George Clancey

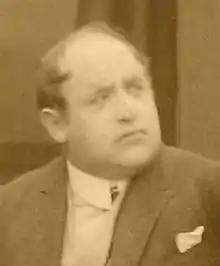
Clancey as "Alexander the Great"  in "Lord Loveland Discovers America"

George Clancey (9 November 1881 – 13 November 1921) was an American actor of the silent era. He appeared in several films.